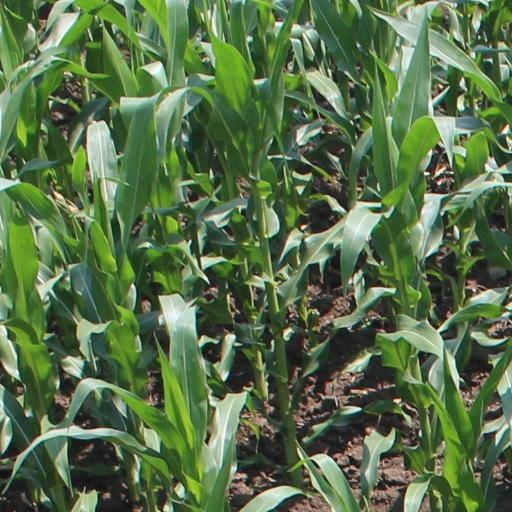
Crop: maize; corn